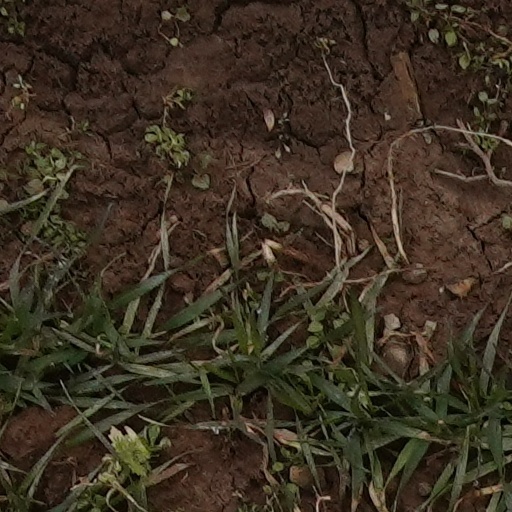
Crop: wheat